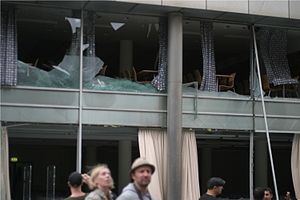
Terrorangrebene i Norge 22. juli 2011 / Eksplosionen i Oslos centrum
Oslo kongrescenter den 22. juli 2011.
Terrorangrebene i Norge 22. juli 2011 var dels en bombesprængning i regeringskvarteret i Oslo og dels en massakre på øen Utøya i Tyrifjorden.